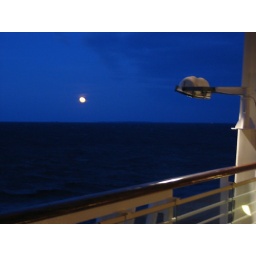
Moon over railing in unnaturally blue sky